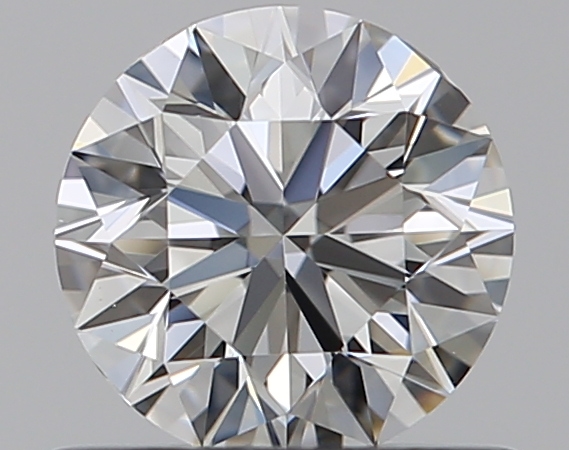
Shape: round
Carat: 0.59
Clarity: VS1
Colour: G
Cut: VG
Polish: EX
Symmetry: VG
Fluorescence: F
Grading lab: GIA
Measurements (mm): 5.3 x 5.32 x 3.34